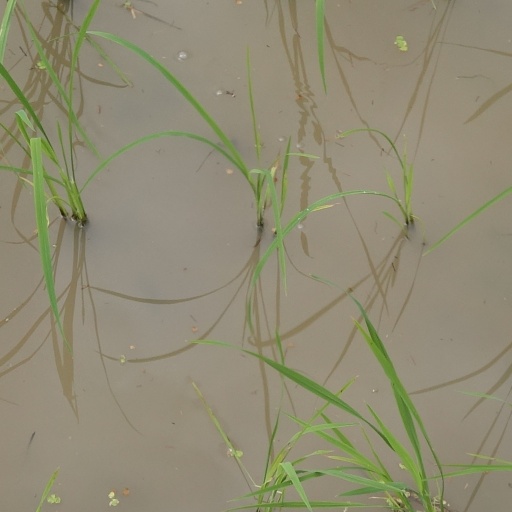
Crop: rice